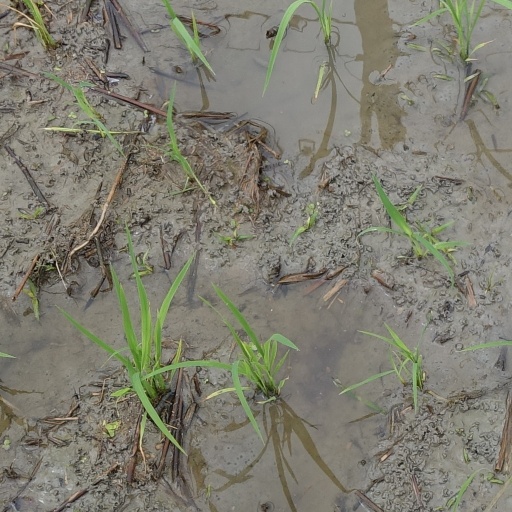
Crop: rice